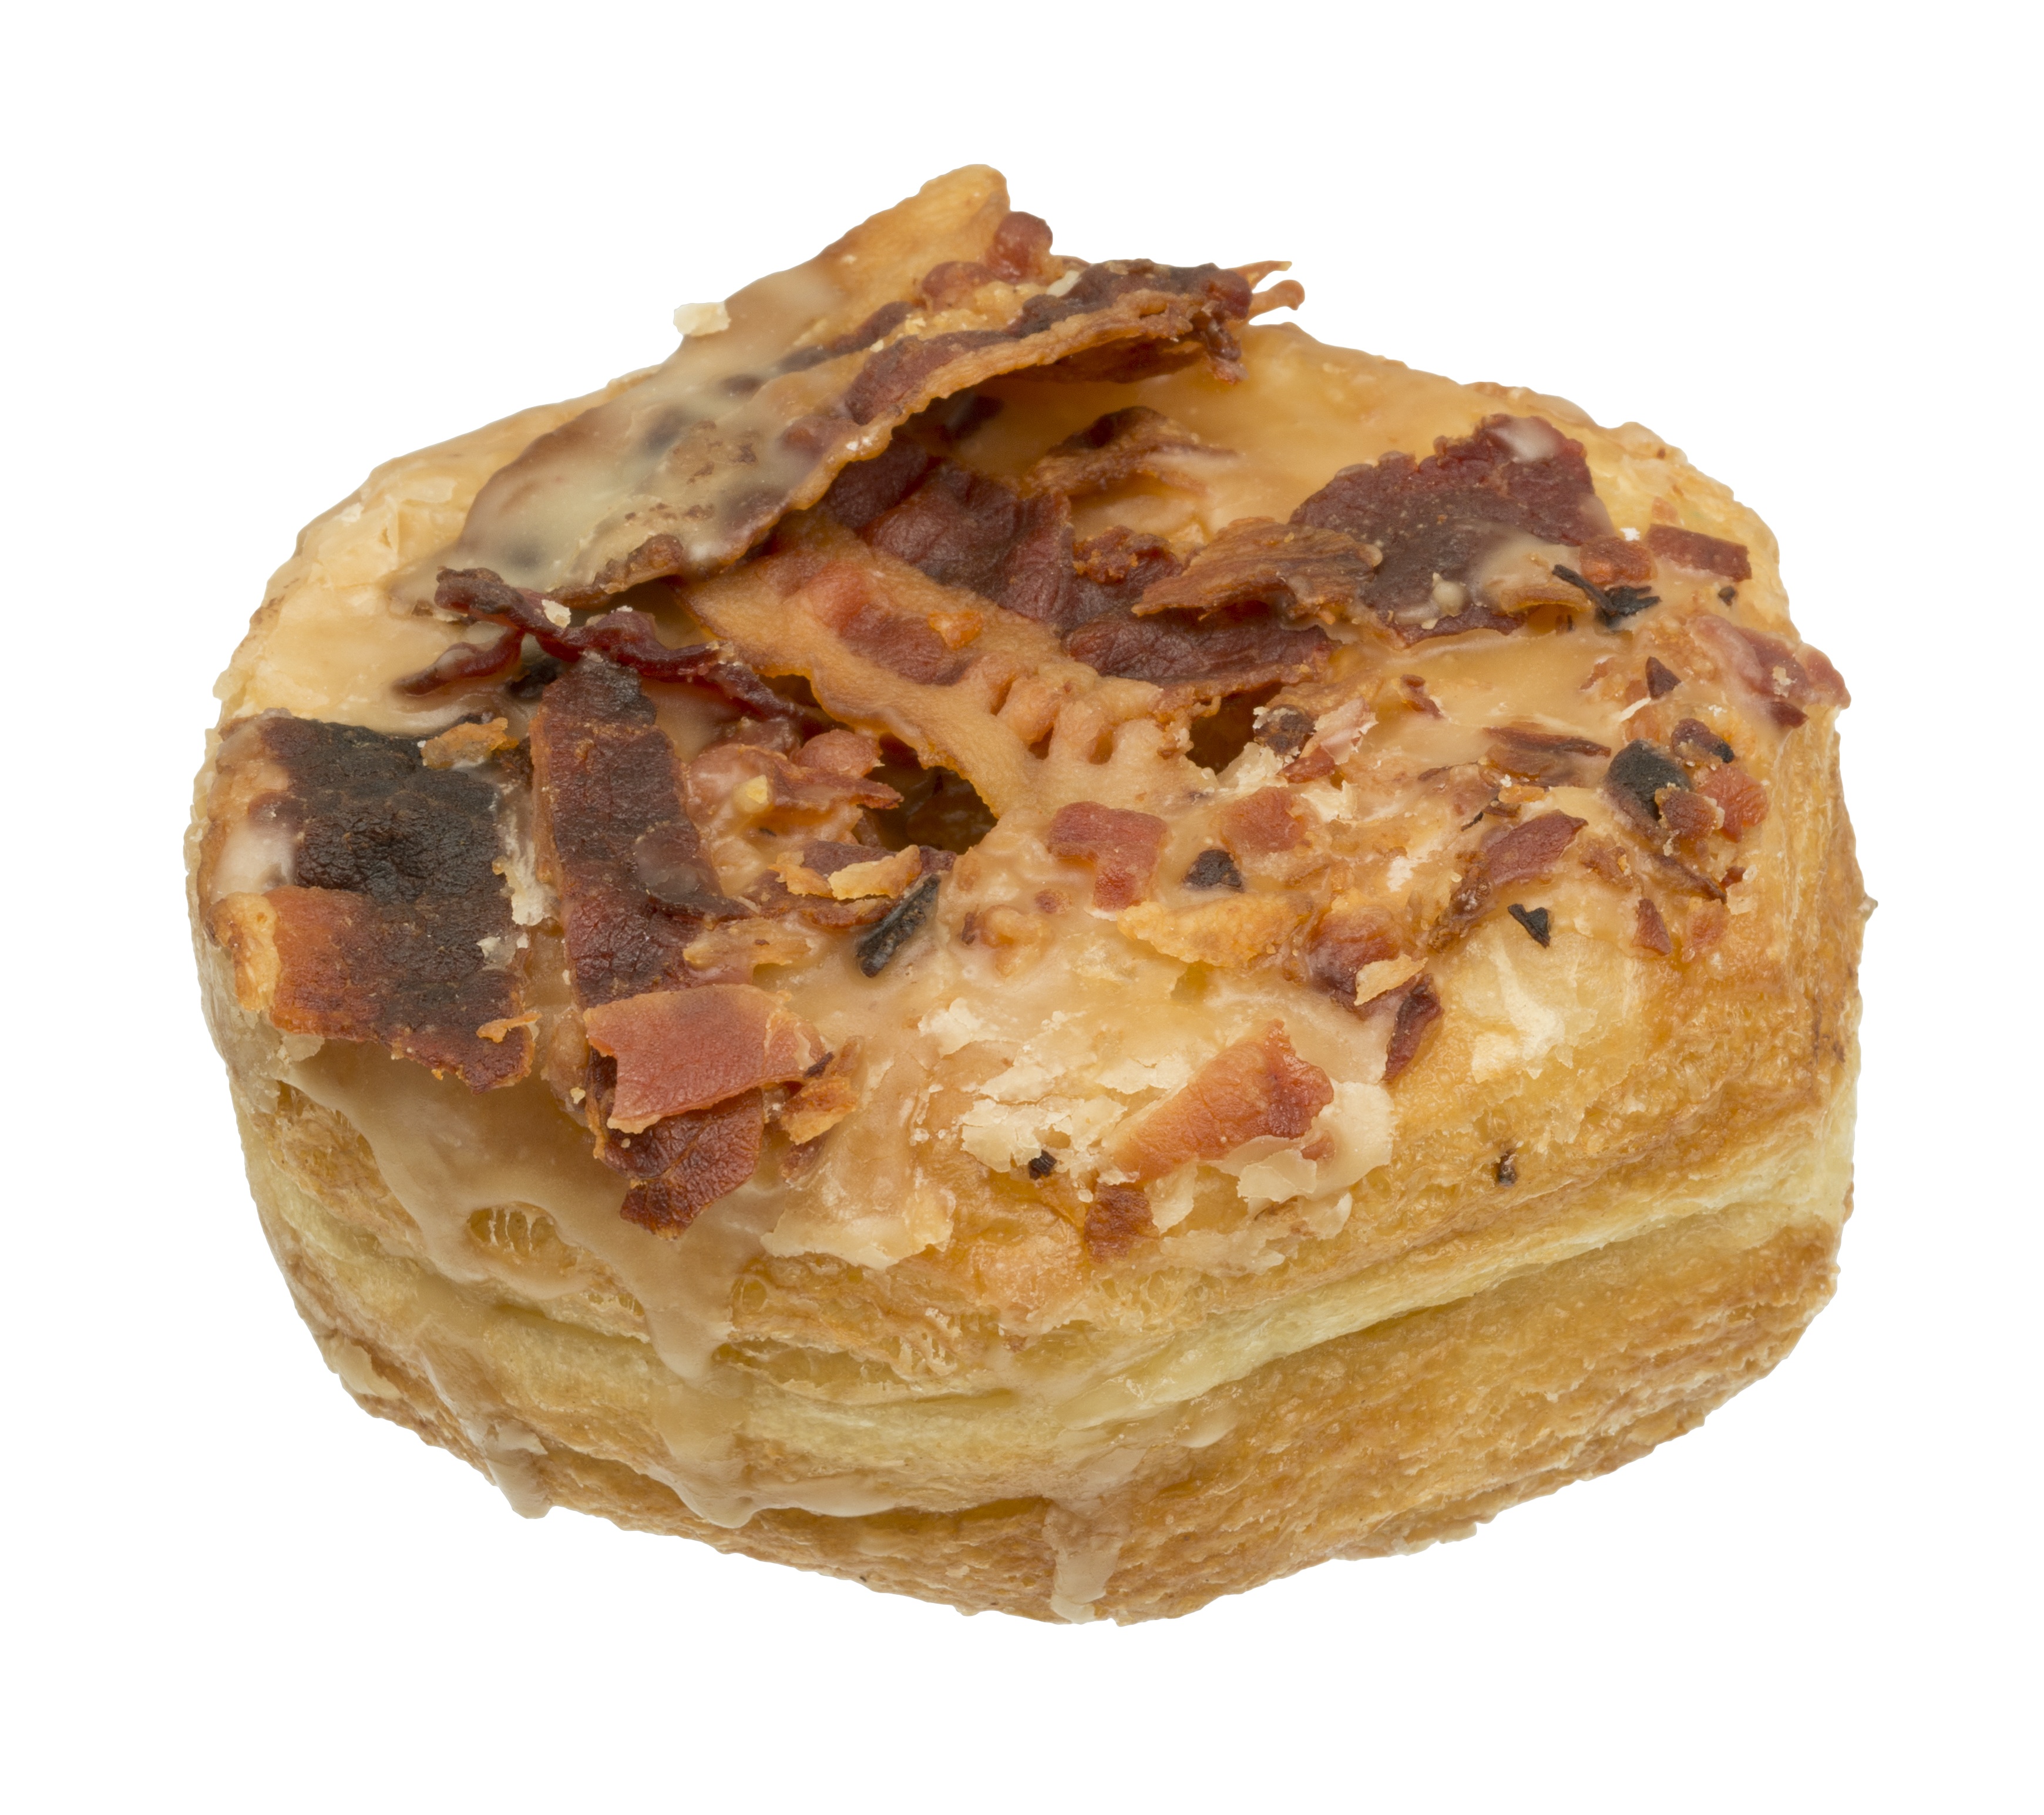
dish, food, produce, breakfast, dessert, eat, meat, cuisine, maple, donut, bacon, diet, pub, baked goods, danish pastry, beef wellington, crossiant